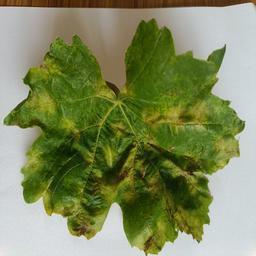
Label: Downy Mildew